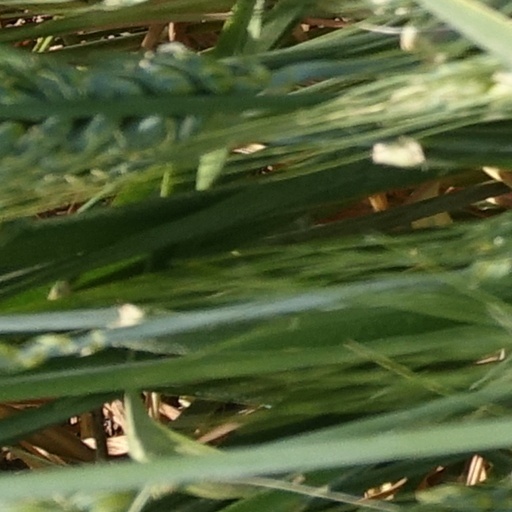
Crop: wheat